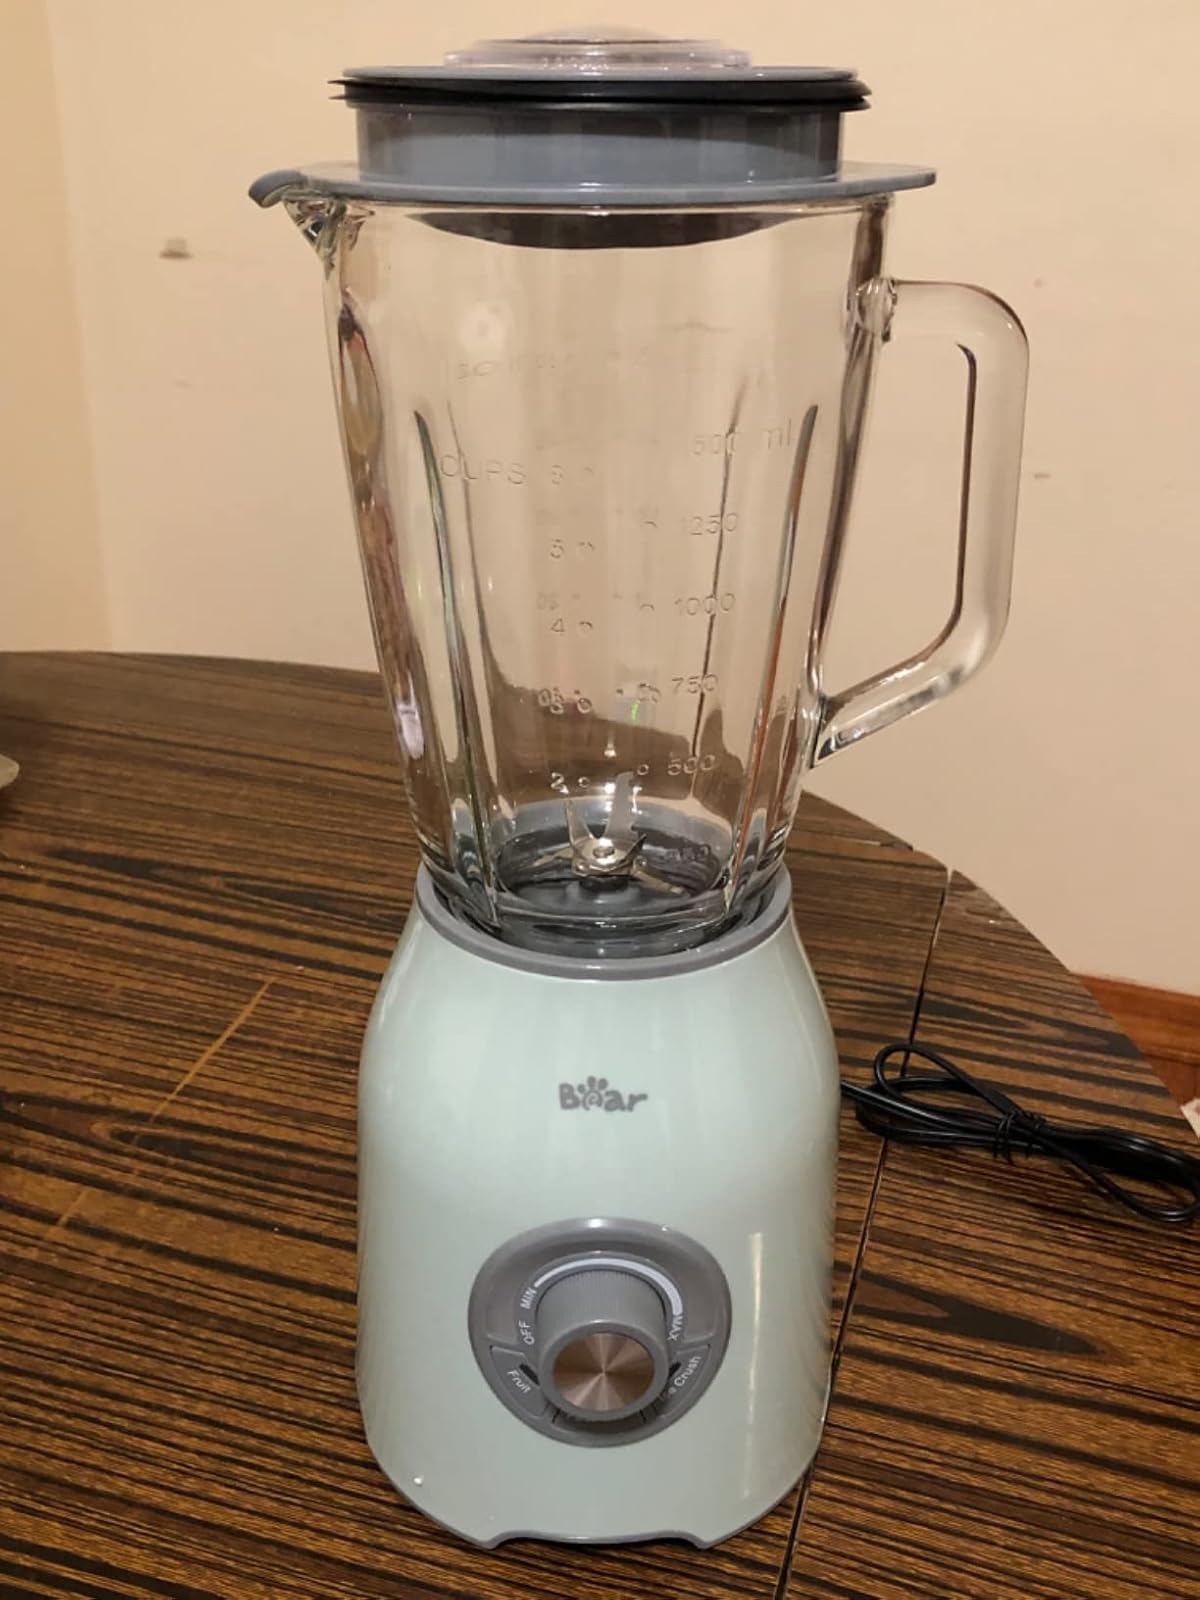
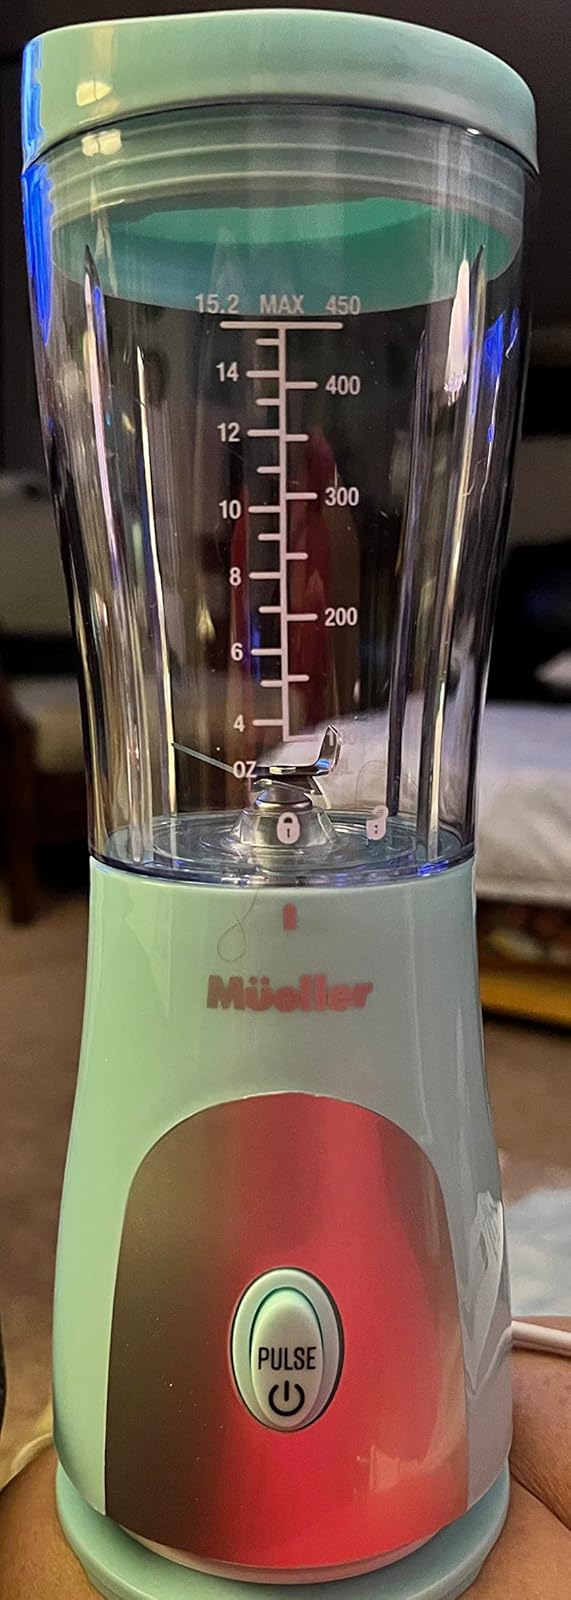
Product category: items_blender
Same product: no